Leaderfoot Viaduct

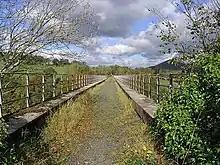
The disused trackbed

The viaduct was opened on 16 November 1863 to carry the Berwickshire Railway, which connected Reston with St Boswells, via Duns and Greenlaw.